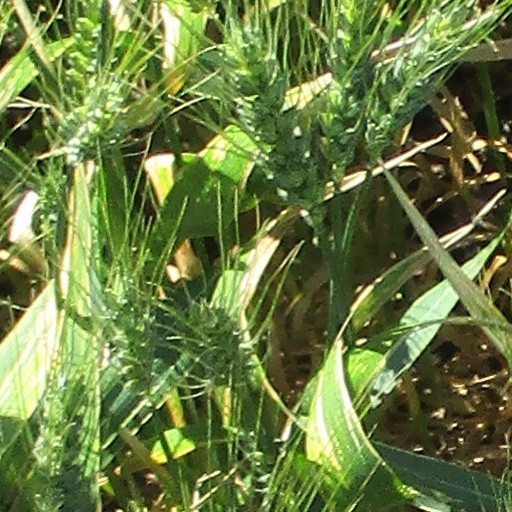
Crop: wheat